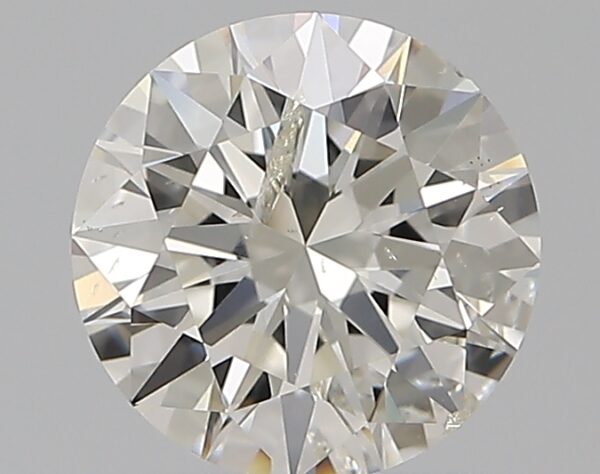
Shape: round
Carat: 1.01
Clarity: SI2
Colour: G
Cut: EX
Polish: EX
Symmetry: EX
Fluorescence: N
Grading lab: HRD
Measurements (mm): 6.5 x 6.52 x 3.95